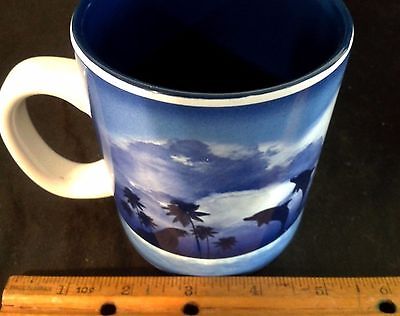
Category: mug